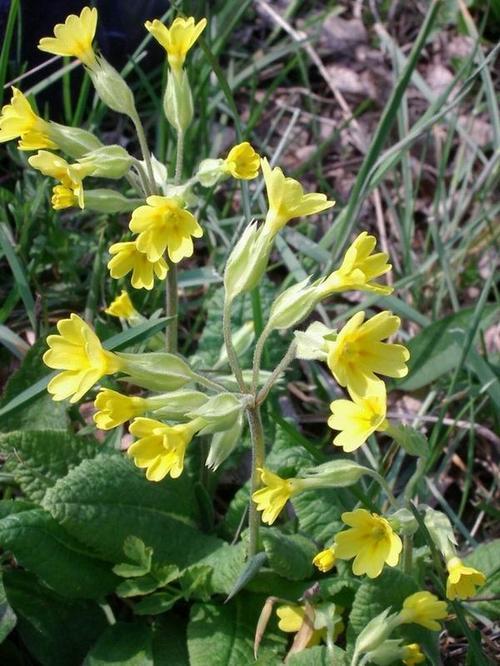
Flower: Cowslip